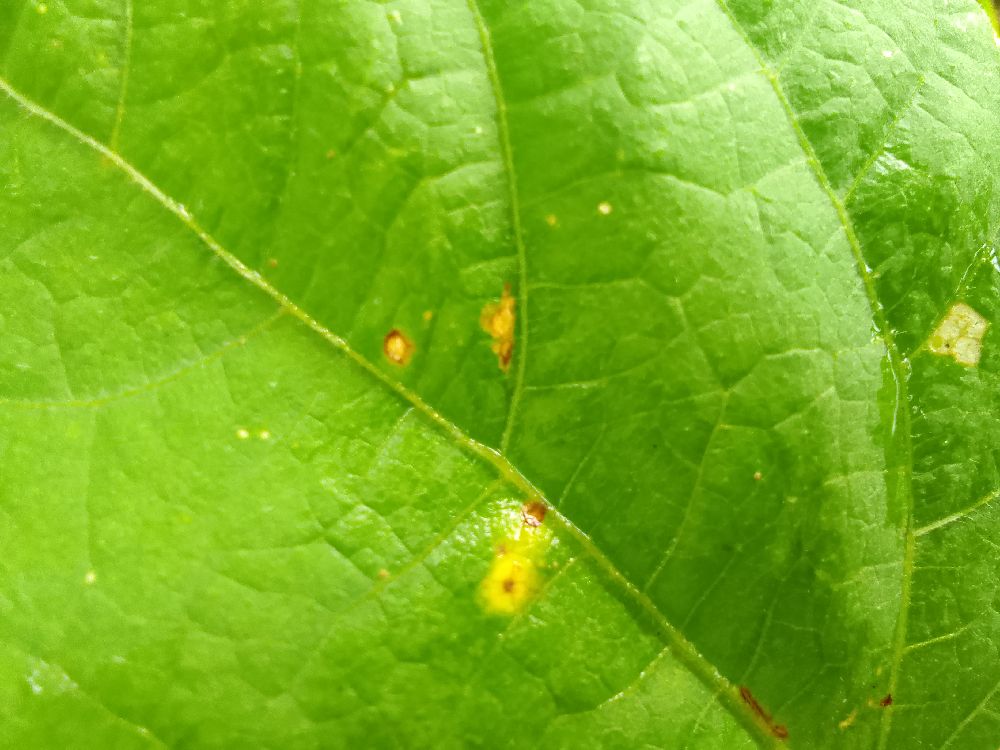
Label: rust